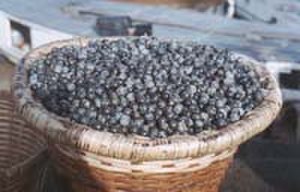
Acai-bær
Acai-bær
Acai-bær er bærret fra acaipalmen, der har sit oprindelige voksested langs floder i Sydamerikas Amazonregnskov. Bærrene høstes både vildt og i plantager. Ud fra bærrene producerer Amazonas urbefolkning juice og vin, og bærrene er siden begyndelsen af 2000-tallet blevet stærkt udnyttet kommercielt på grund af påstande om en høj sundhedsværdi. De ædes desuden af mange dyr, bl.a fugle og gnavere.